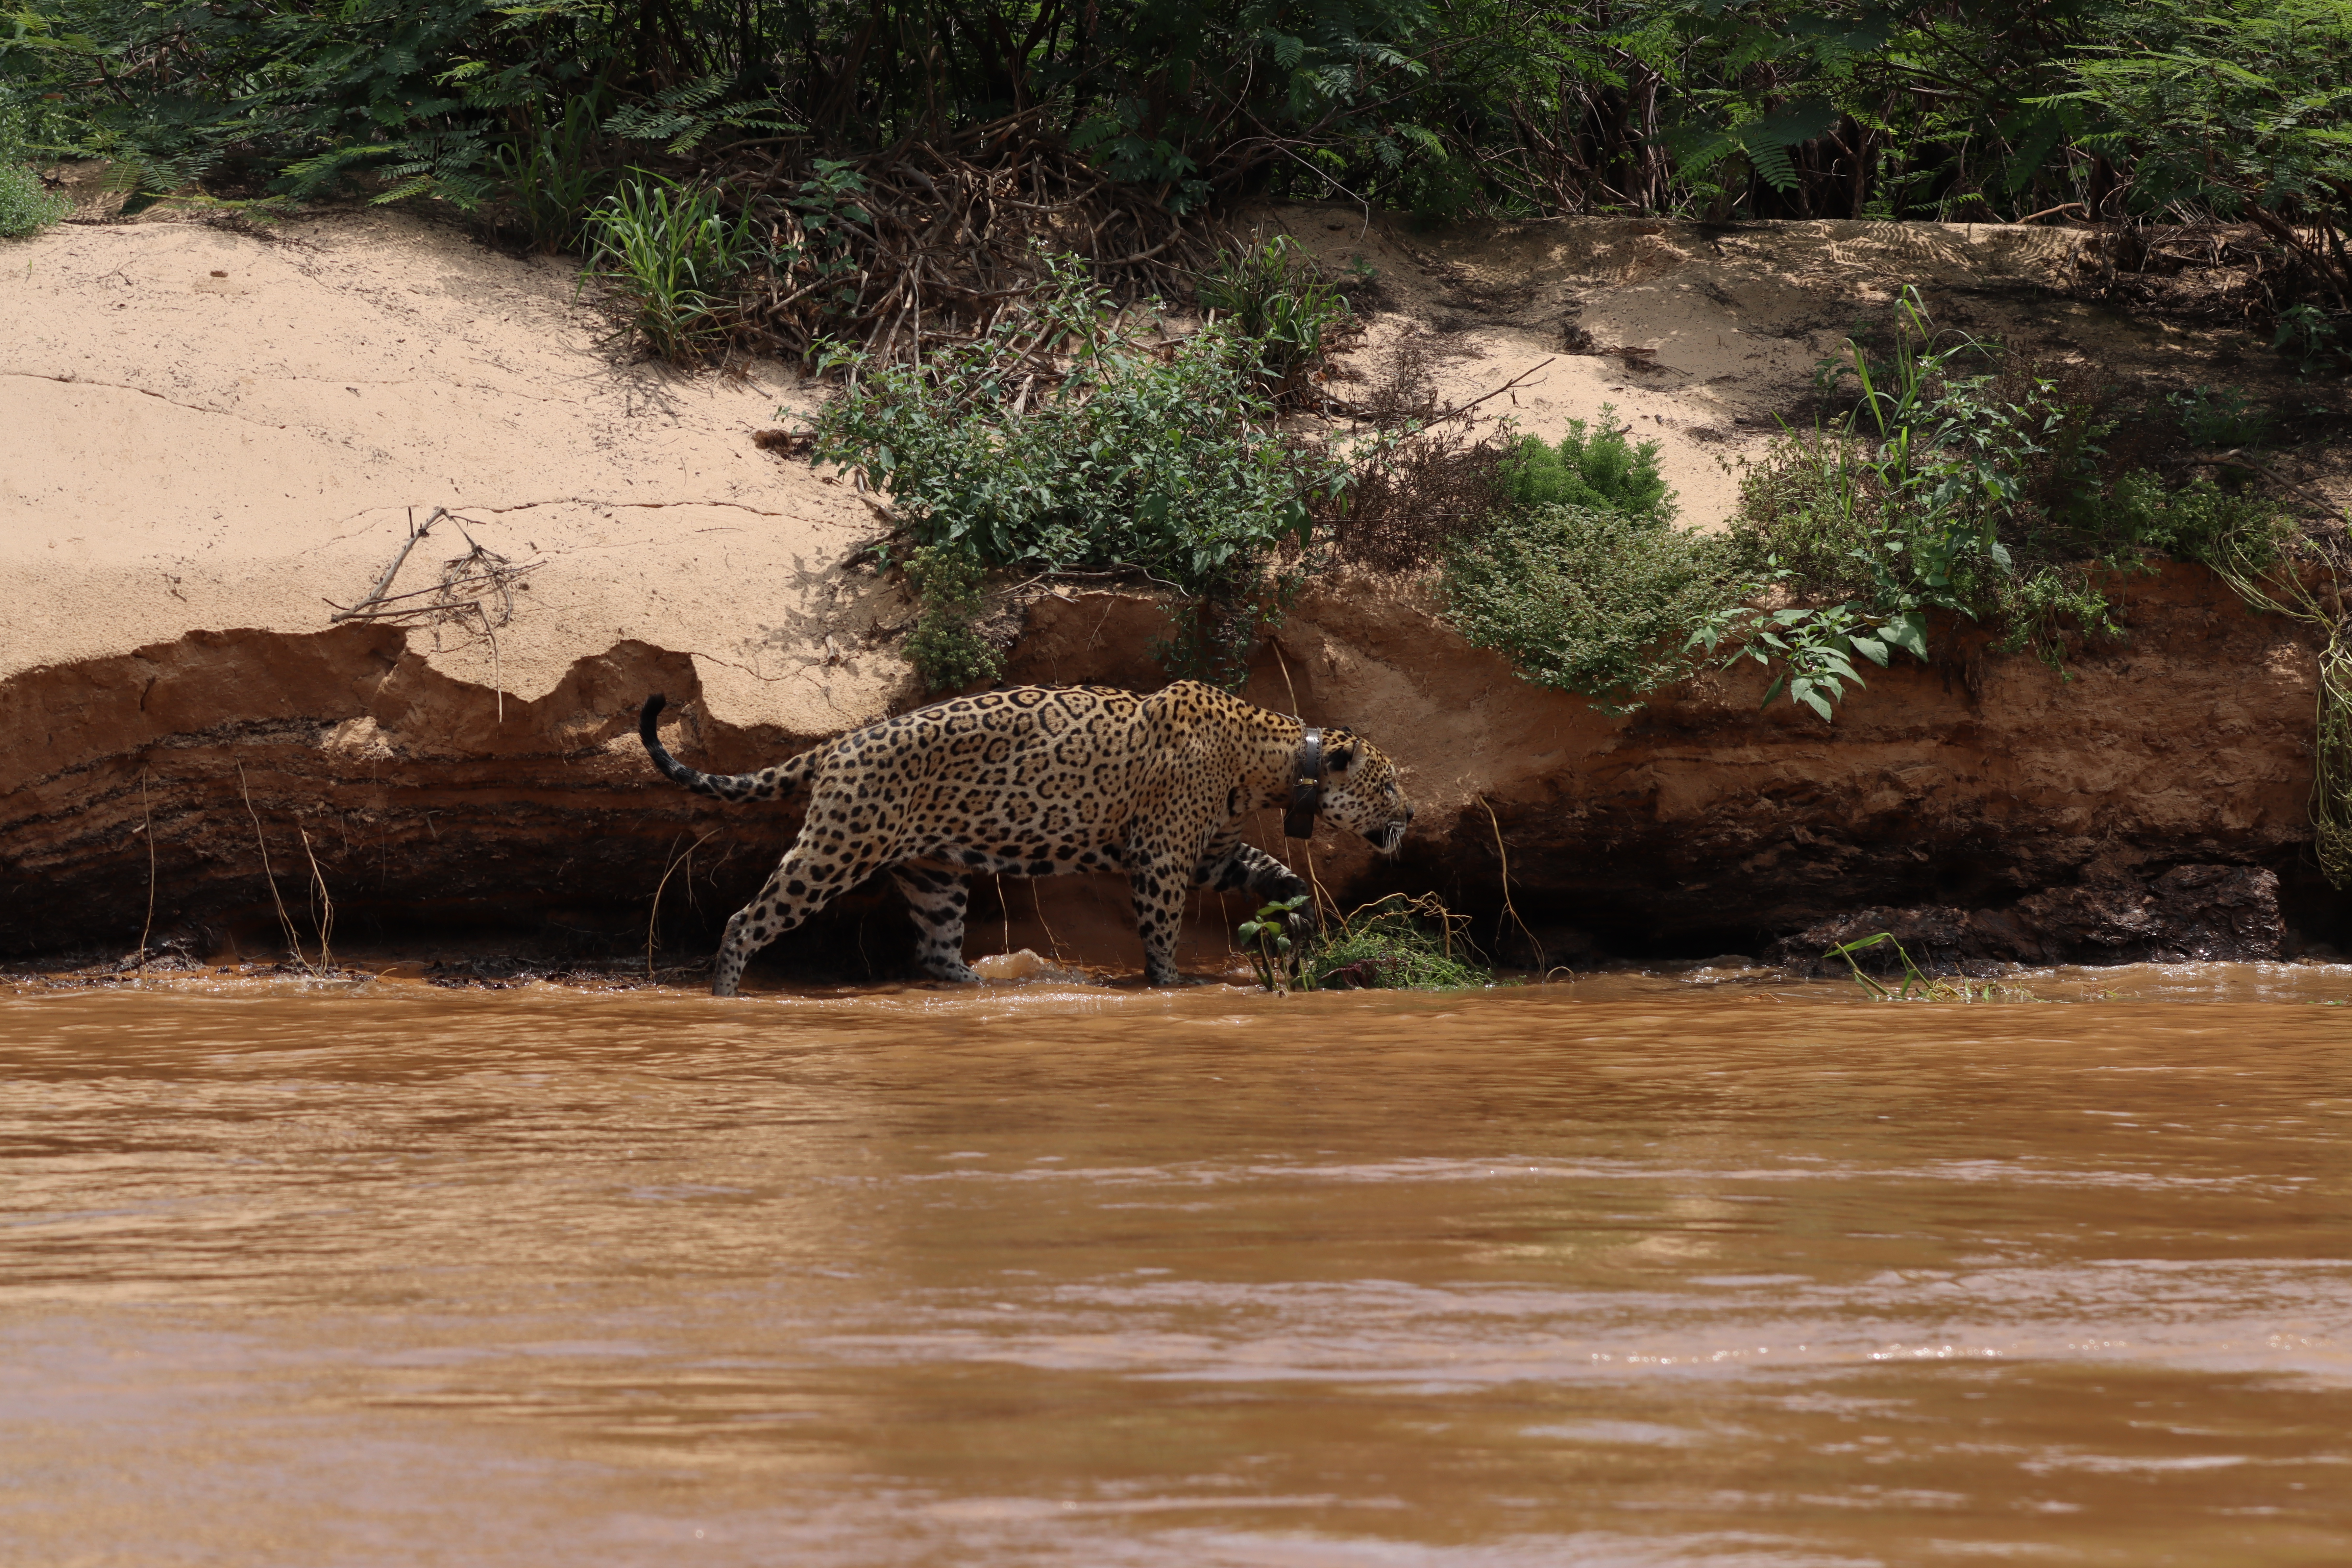
Jaguar: Ousado